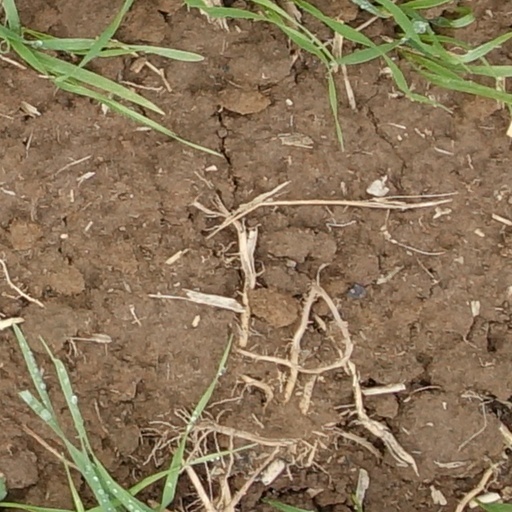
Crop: wheat